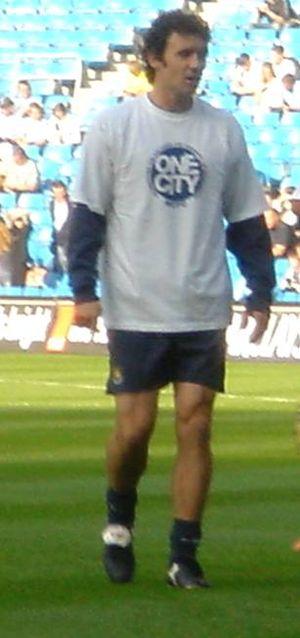
Le tableau d'honneur de l'équipe d'Écosse de football est une liste dressée par la Fédération écossaise de football qui célèbre ses joueurs qui ont atteint 50 sélections en équipe d'Écosse. Il a été lancé en février 1988, peu après que 11 joueurs avaient atteint ce nombre de sélections.
Christian Edward Dailly est un joueur de football écossais.